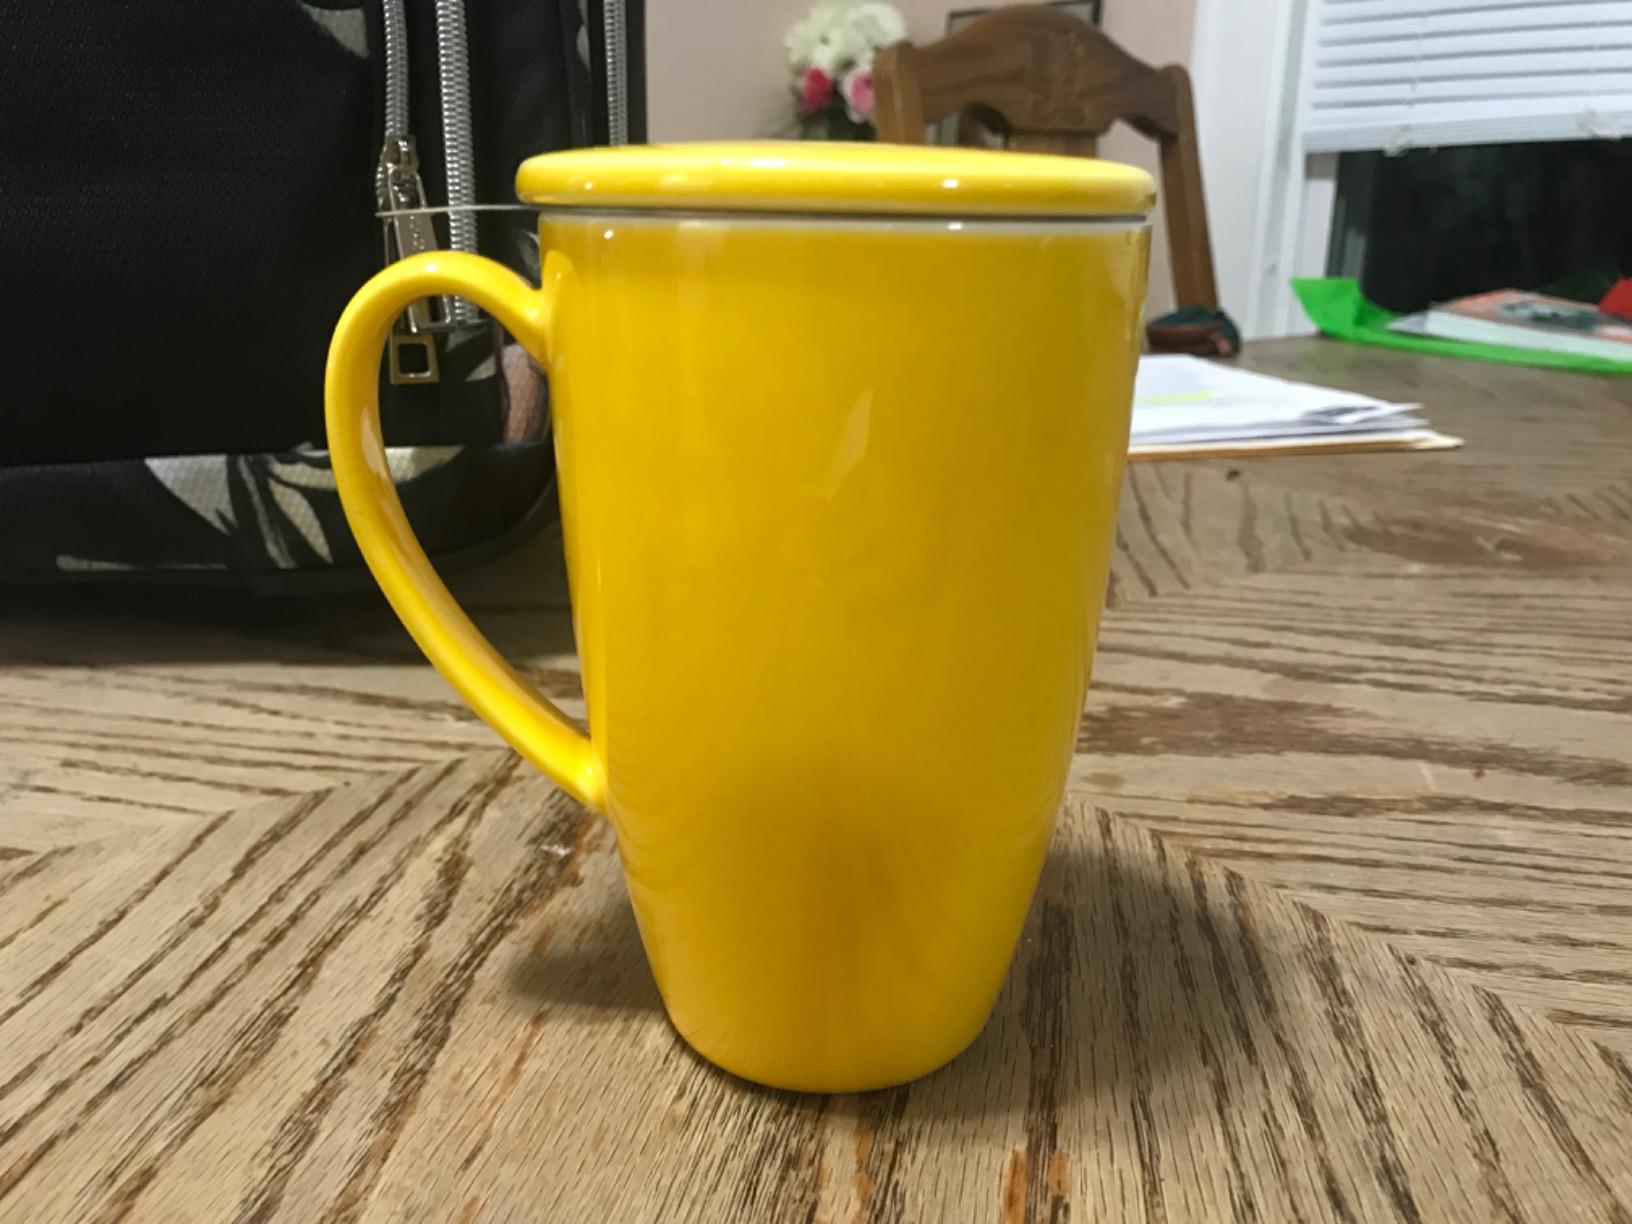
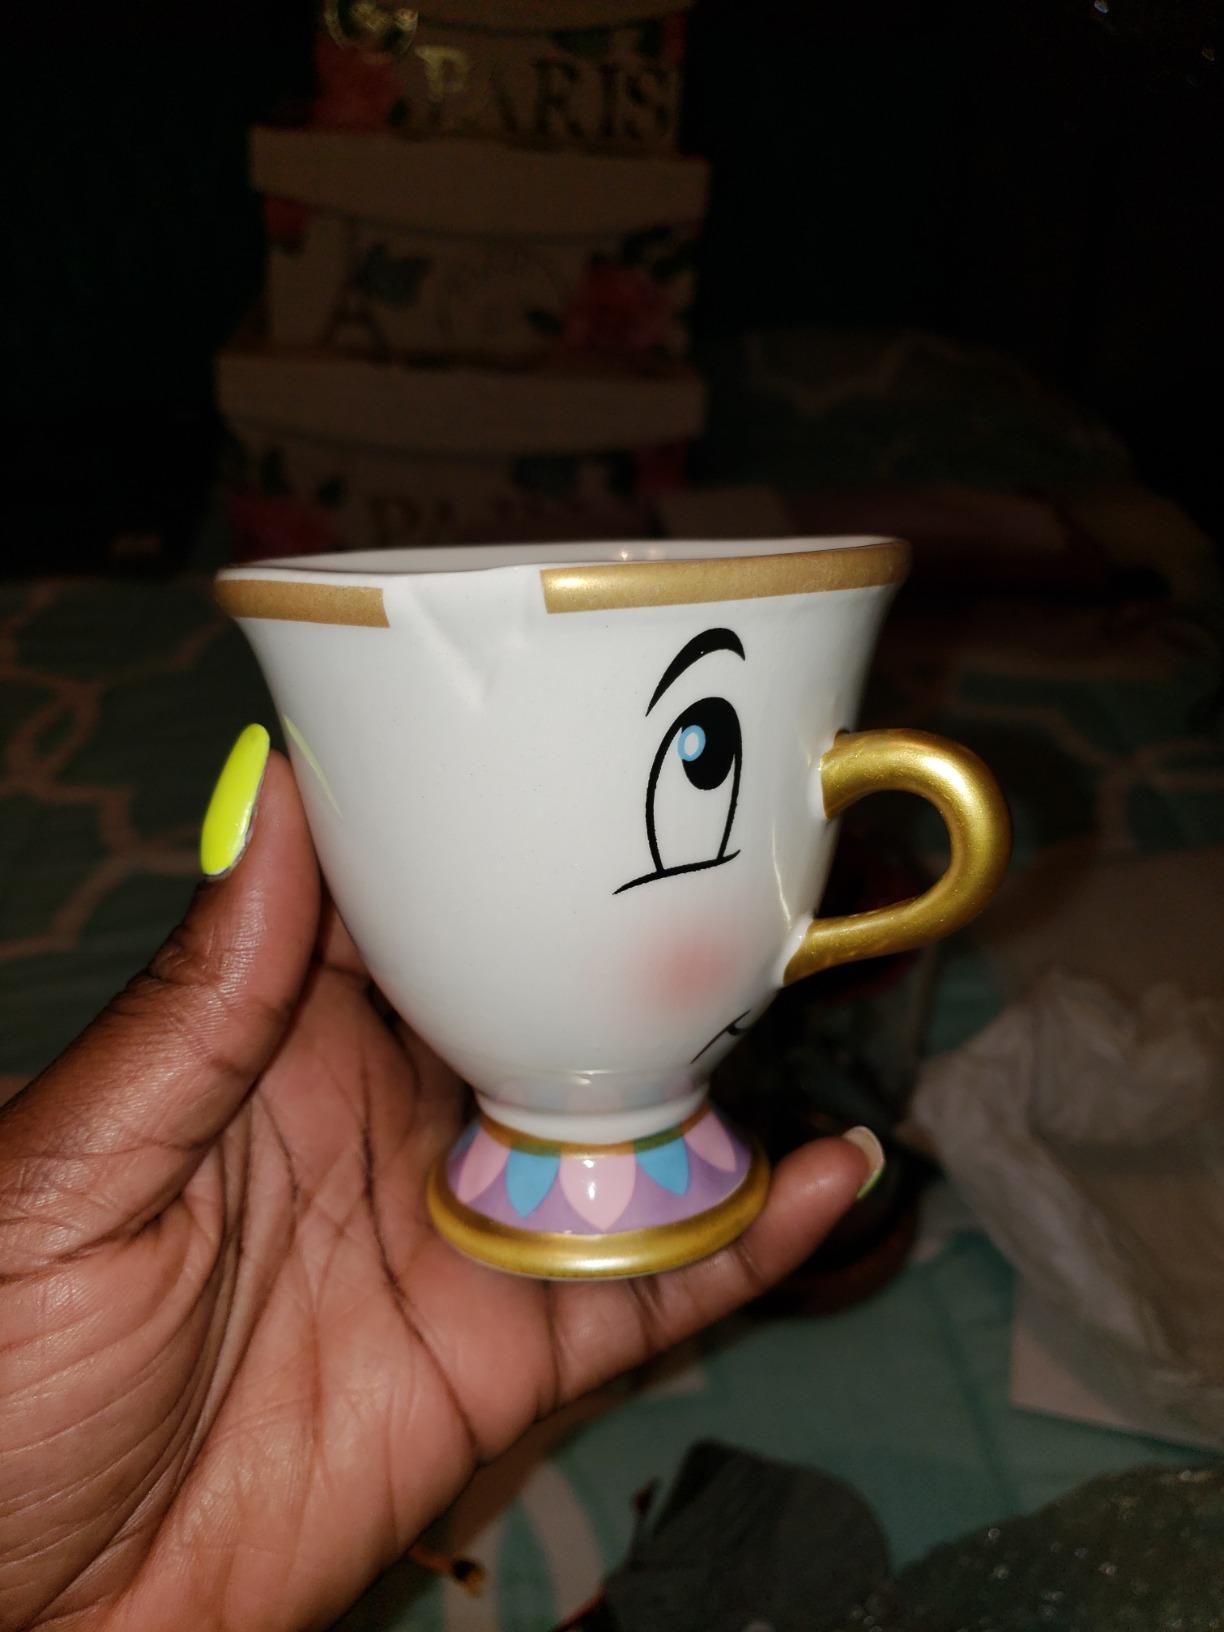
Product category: items_mug
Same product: no